A Wedding (2016 film)

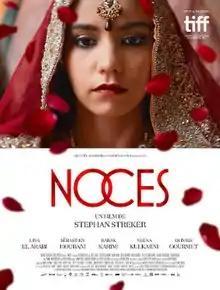
Film poster

A Wedding is a 2016 internationally co-produced drama film directed by Stephan Streker. It was screened in the Discovery section at the 2016 Toronto International Film Festival. It received eight nominations at the 8th Magritte Awards, including Best Film and Best Director for Streker, and won two. It is based on the honour killing of Sadia Sheikh. Streker described the film as a Greek tragedy.